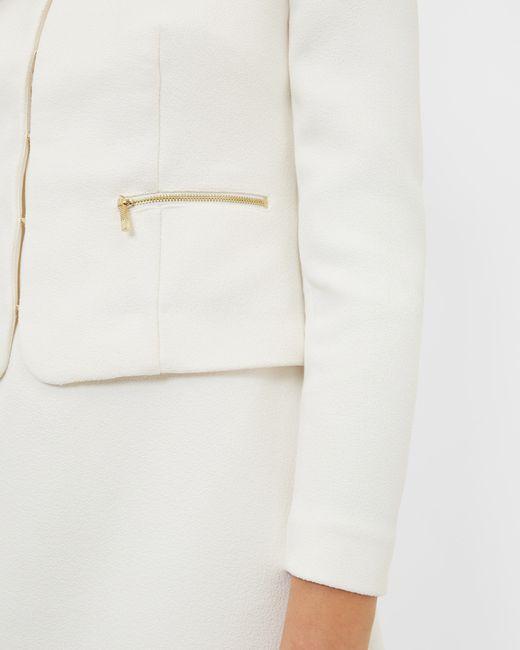
Weißer Mantel mit vollem Ärmel für Frauen